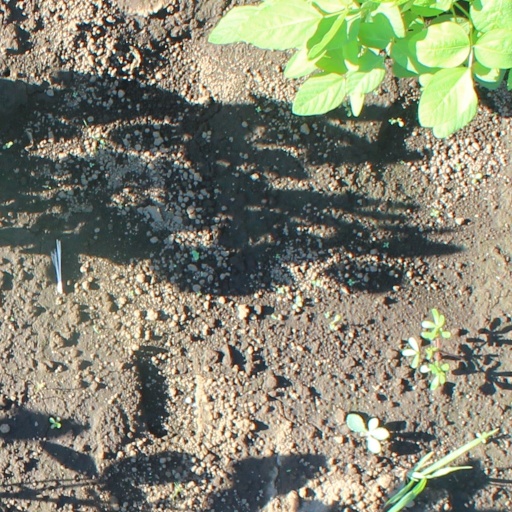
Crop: soybean